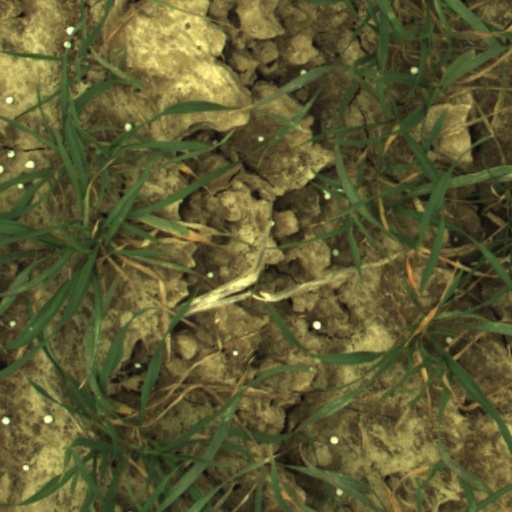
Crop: wheat